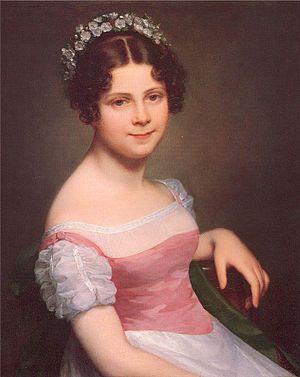
Marie Françoise Constance Mayer La Martinière, née le 9 mars 1775 à Chauny et morte le 26 mai 1821 à Paris, est une peintre de l'école française qui exposa depuis la Révolution jusqu'à la Restauration.